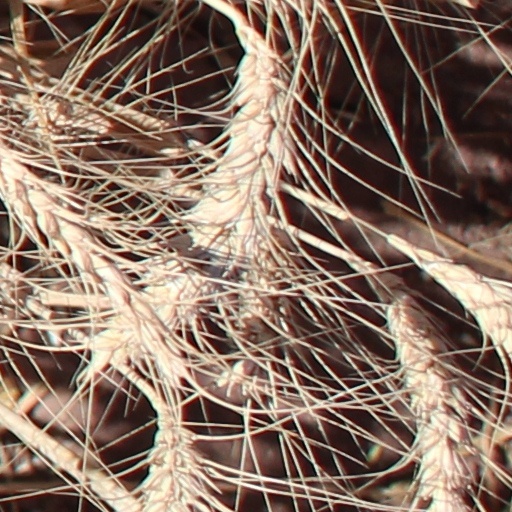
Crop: wheat